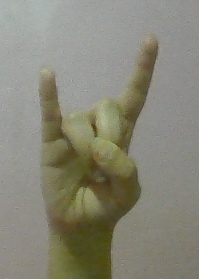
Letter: la